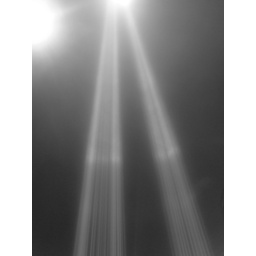
World Trade Center Site 9/11 Tribute in Light black and white photo